Andrei Ivanov (footballer, born 1994)

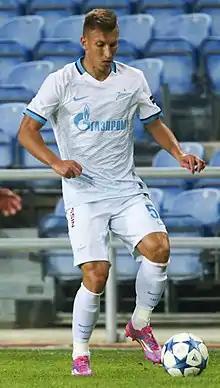
Ivanov with Zenit in 2016

Andrei Gennadyevich Ivanov (born 2 September 1994) is a Russian football player.